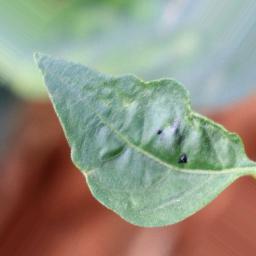
Label: mites_and_trips